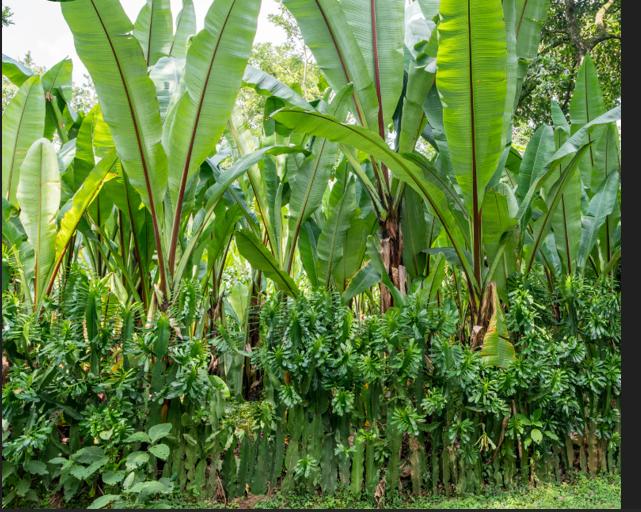
Shamba kubwa limepandwa migomba ambayo ni mbegu refu, ikiendelea kustawi vizuri kutokana na mbolea ya samadi inayowekwa na umwagiliaji,ambao unatumia mfumo wa kisasa wa mabomba.